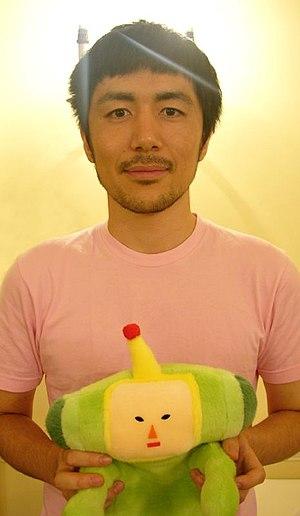
Le créateur de jeu vidéo Keita Takahashi en 2005.
Katamari Damacy est un jeu vidéo d'action-réflexion développé et édité par Namco en 2004 sur PlayStation 2. Le jeu a eu cinq suites : une en 2005, We love Katamari toujours sur PlayStation 2, Me and My Katamari sur PlayStation Portable, Beautiful Katamari en 2007 sur Xbox 360, Katamari Forever en 2009 sur PlayStation 3 et enfin Touch My Katamari sur Playstation Vita.
Keita Takahashi 高橋 慶太 est un créateur de jeu vidéo japonais né en 1975.